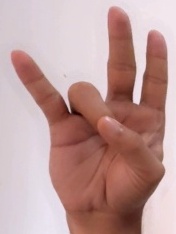
ASL sign: 7